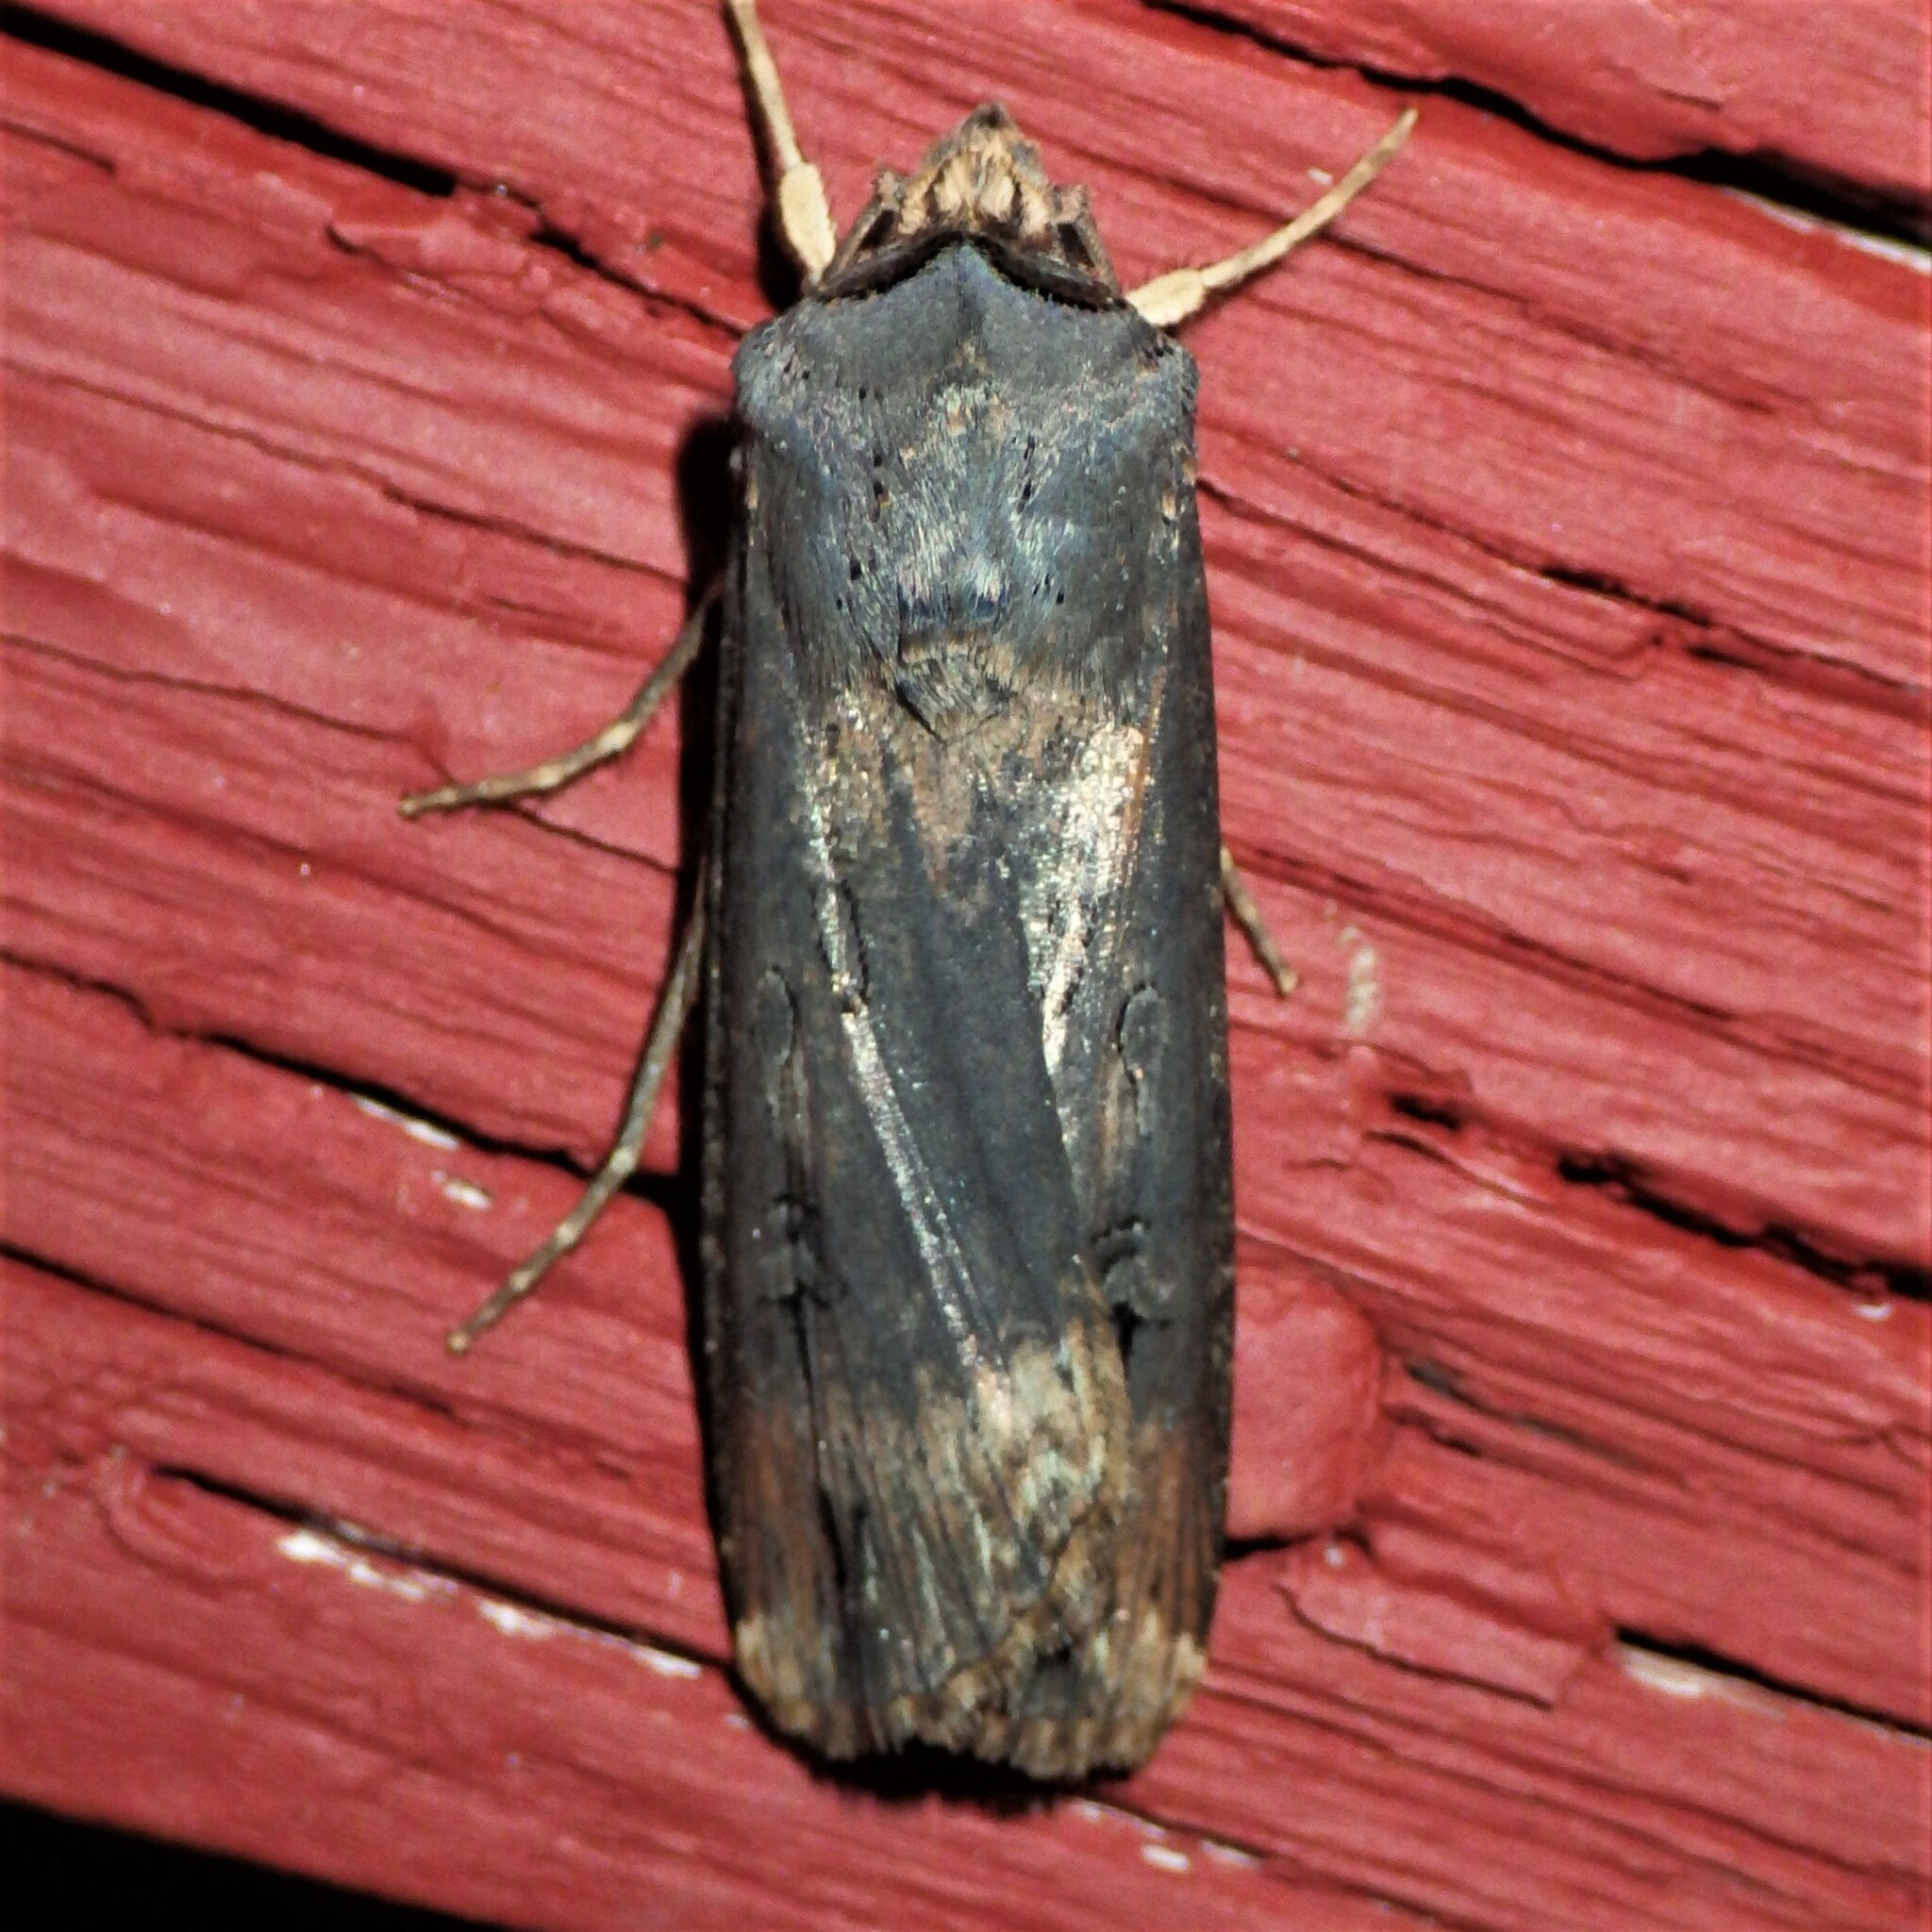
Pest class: cutworms